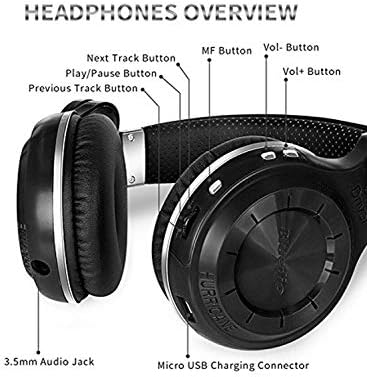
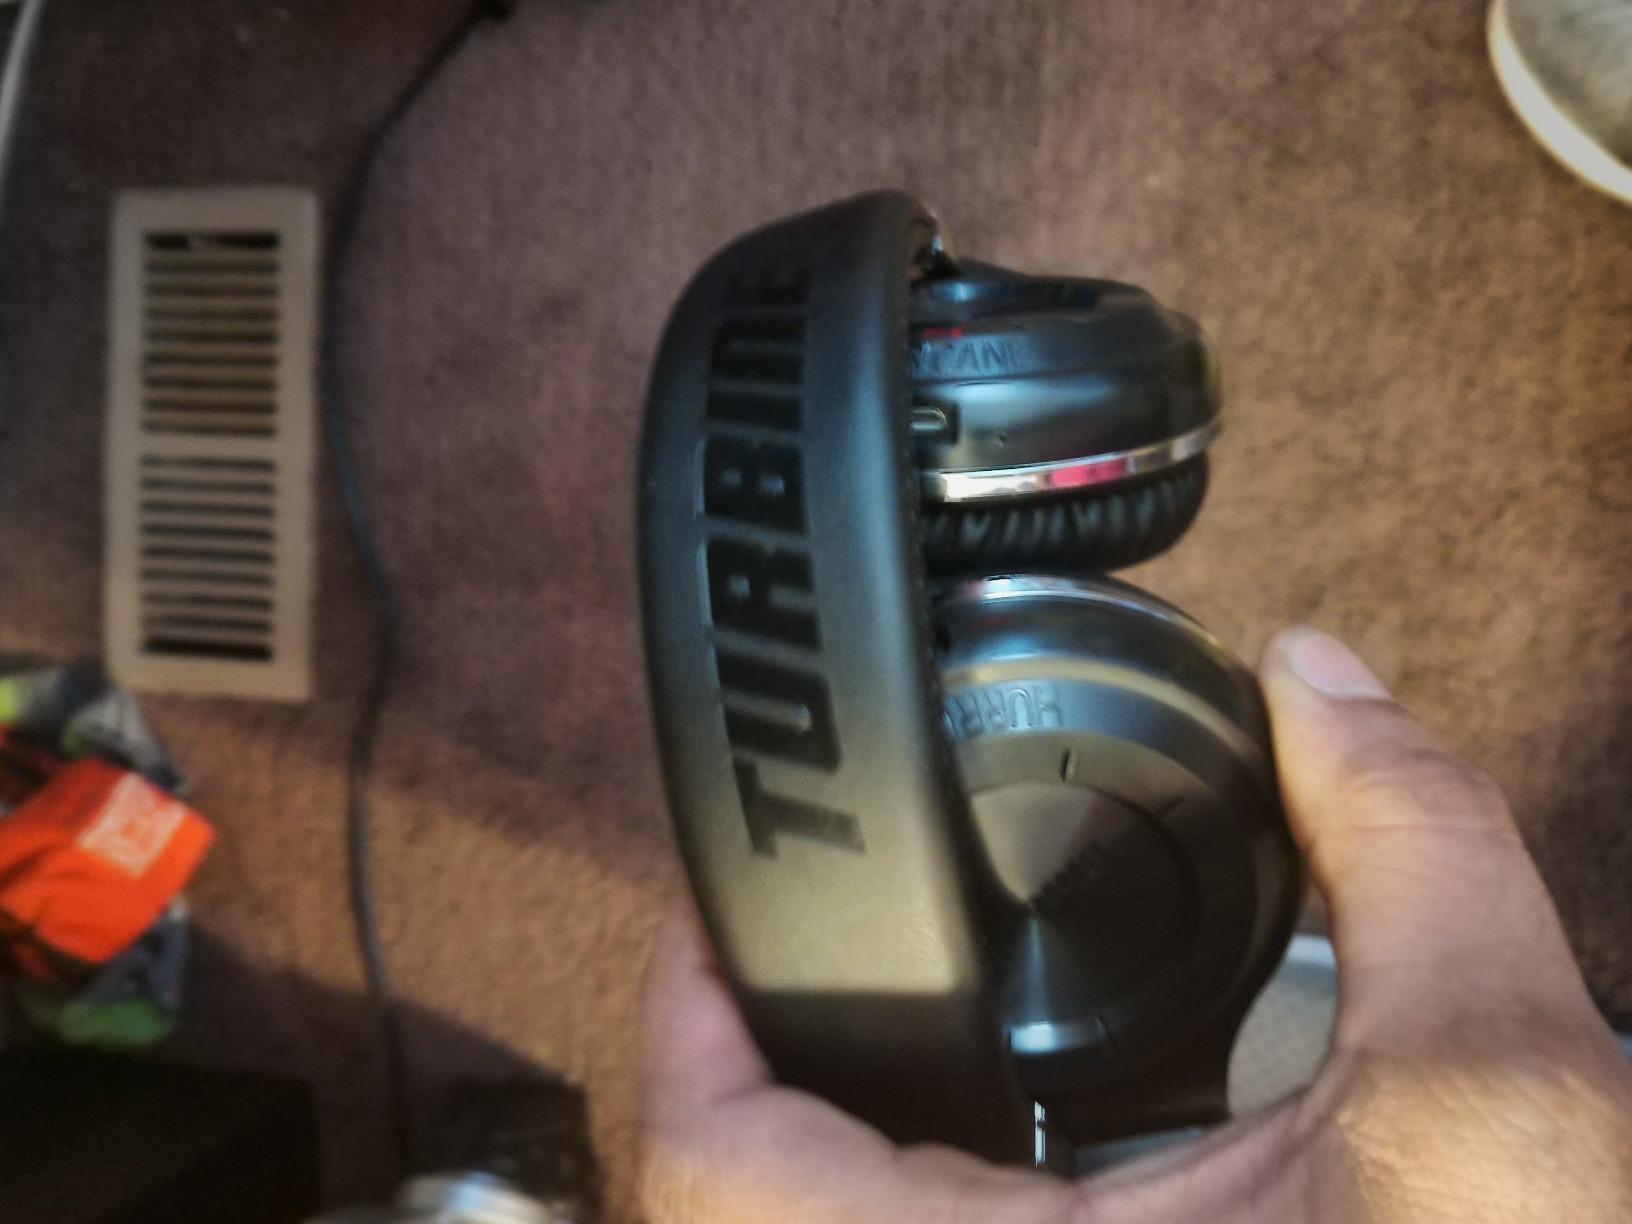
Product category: headphones
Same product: yes